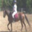
Label: horse